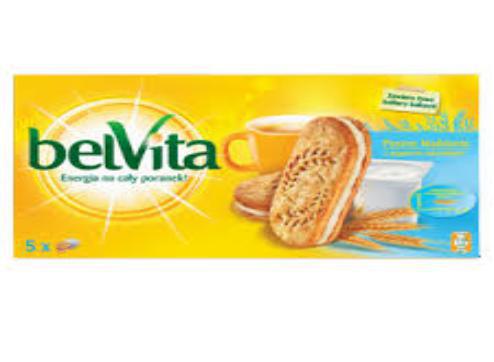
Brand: Belvita
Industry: Food